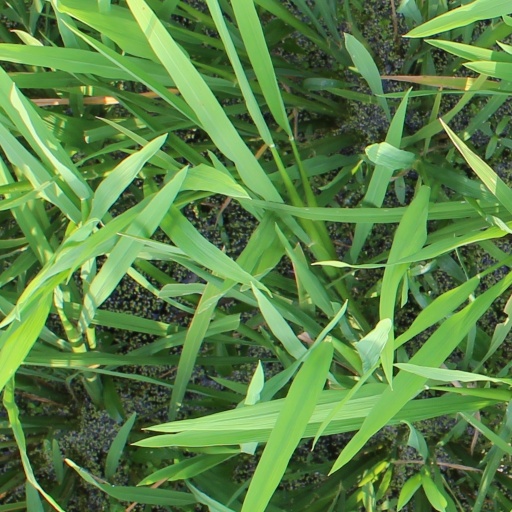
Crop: rice